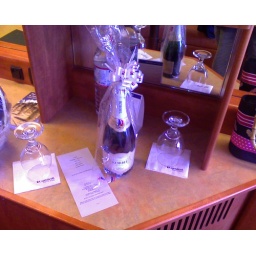
Jim and Shirley surprised us with a bottle of champagne and a basket of fruit in celebration of our 2nd Anniversary. Thank You....